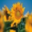
Label: sunflower